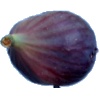
Label: fig